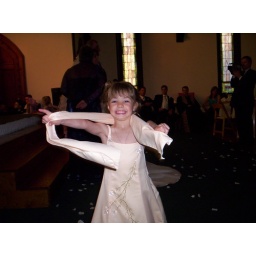
she looks soo cute in her dress